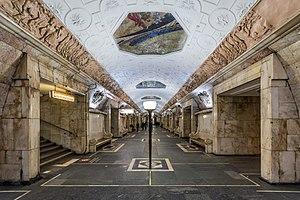
Novokouznetskaïa est une station de la ligne Zamoskvoretskaïa du métro de Moscou, située sur le territoire de l'arrondissement Zamoskvoretche, dans le district administratif central de Moscou.